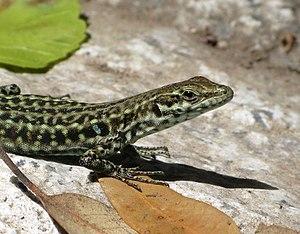
Podarcis tiliguerta, le Lézard tyrrhénien, est une espèce de sauriens de la famille des Lacertidae endémique de la Corse et de la Sardaigne, où on le rencontre dans de multiples habitats comme les plages, maquis, forêts clairsemées, et également les constructions humaines. Il y cohabite avec un autre lézard endémique Podarcis siculus, en concurrence avec lui dans certaines zones et avec lequel il peut s'hybrider. C'est un lézard de 20 cm de long, dont la queue représente les deux tiers de la longueur du corps. Les femelles sont marron avec des raies dorso-latérales pâles, et les mâles peuvent tirer vers le vert sur le dos et les flancs. Ces derniers présentent des points bleus. C'est un animal diurne qui se nourrit principalement d'invertébrés. La femelle pond six à douze œufs qui mettent deux mois et demi à éclore. Ce lézard compte une dizaine de sous-espèces, et n'est pas considéré comme menacé.